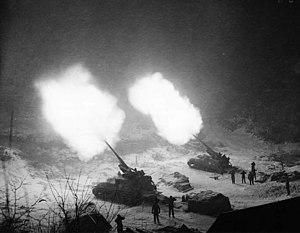
Après le succès du M12 Gun Motor Carriage, la branche d'artillerie de campagne de l'U.S Army, s'intéressa davantage à l'exploitation d'un canon automoteur lourd pour équiper ses bataillons d'artillerie. La production du M12 dû s'arrêter dès l'année 1944 à cause du manque de canon de modèle M1918, et il fut décidé de le remplacer par le plus récent canon de 155 mm Long Tom. Cependant le châssis M3 ne convenait plus à une telle arme, trop puissante et encombrante et le projet dut être remanié complètement en modifiant à la fois le châssis, pour celui du M4A3E8, et le canon : le projet aboutit avec le T83.